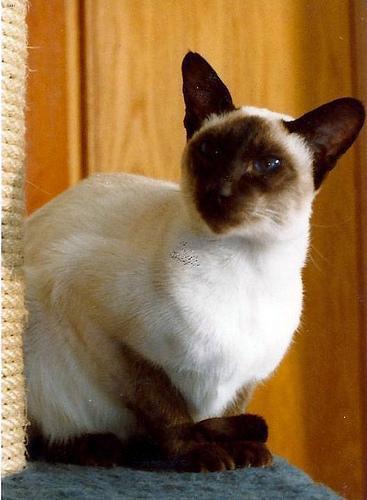
Siamese